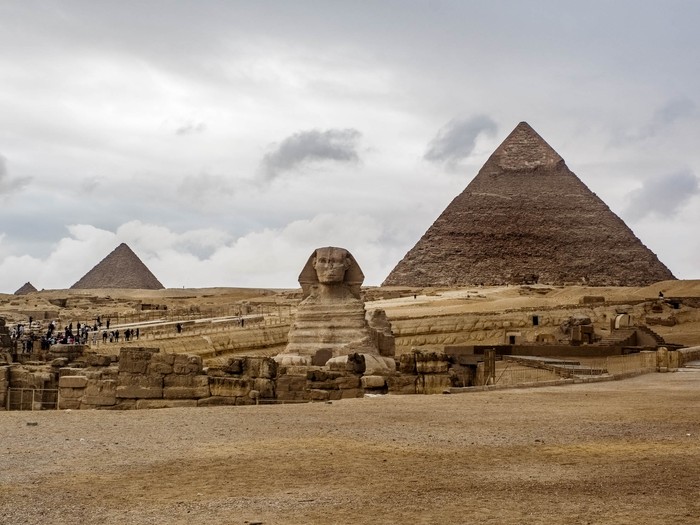
Landmark: Pyramids of Giza